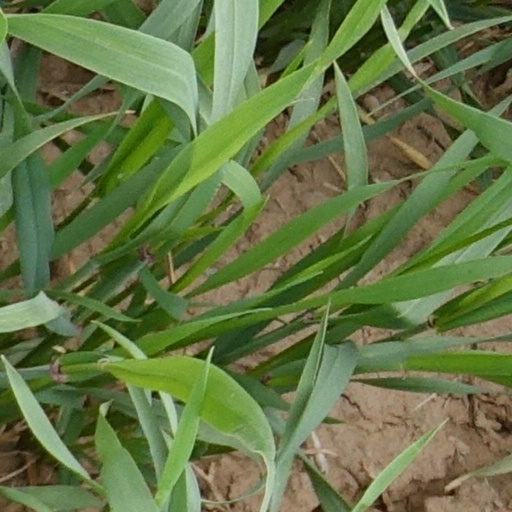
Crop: wheat